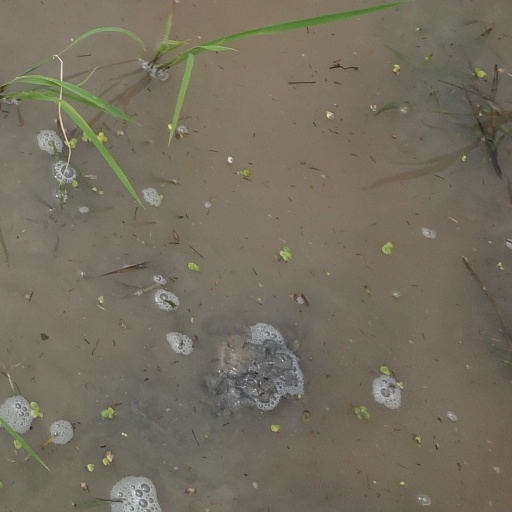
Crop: rice